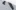
Number: 7